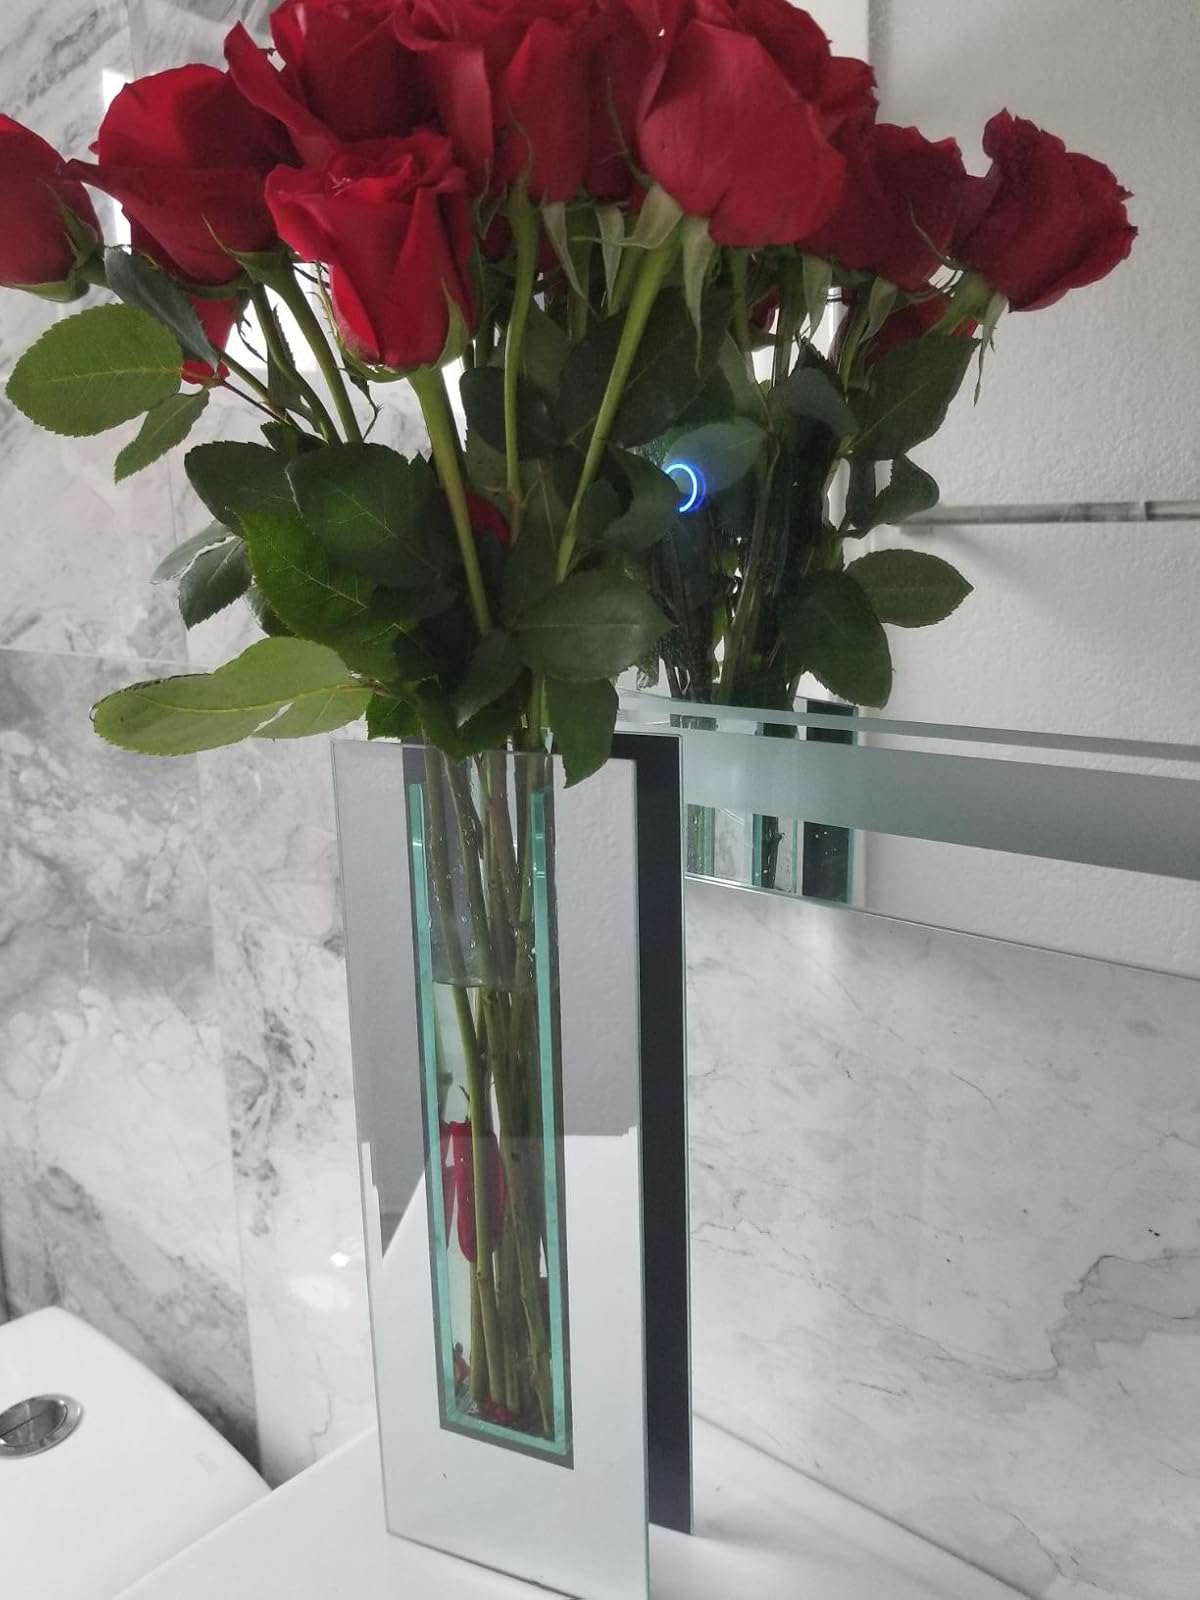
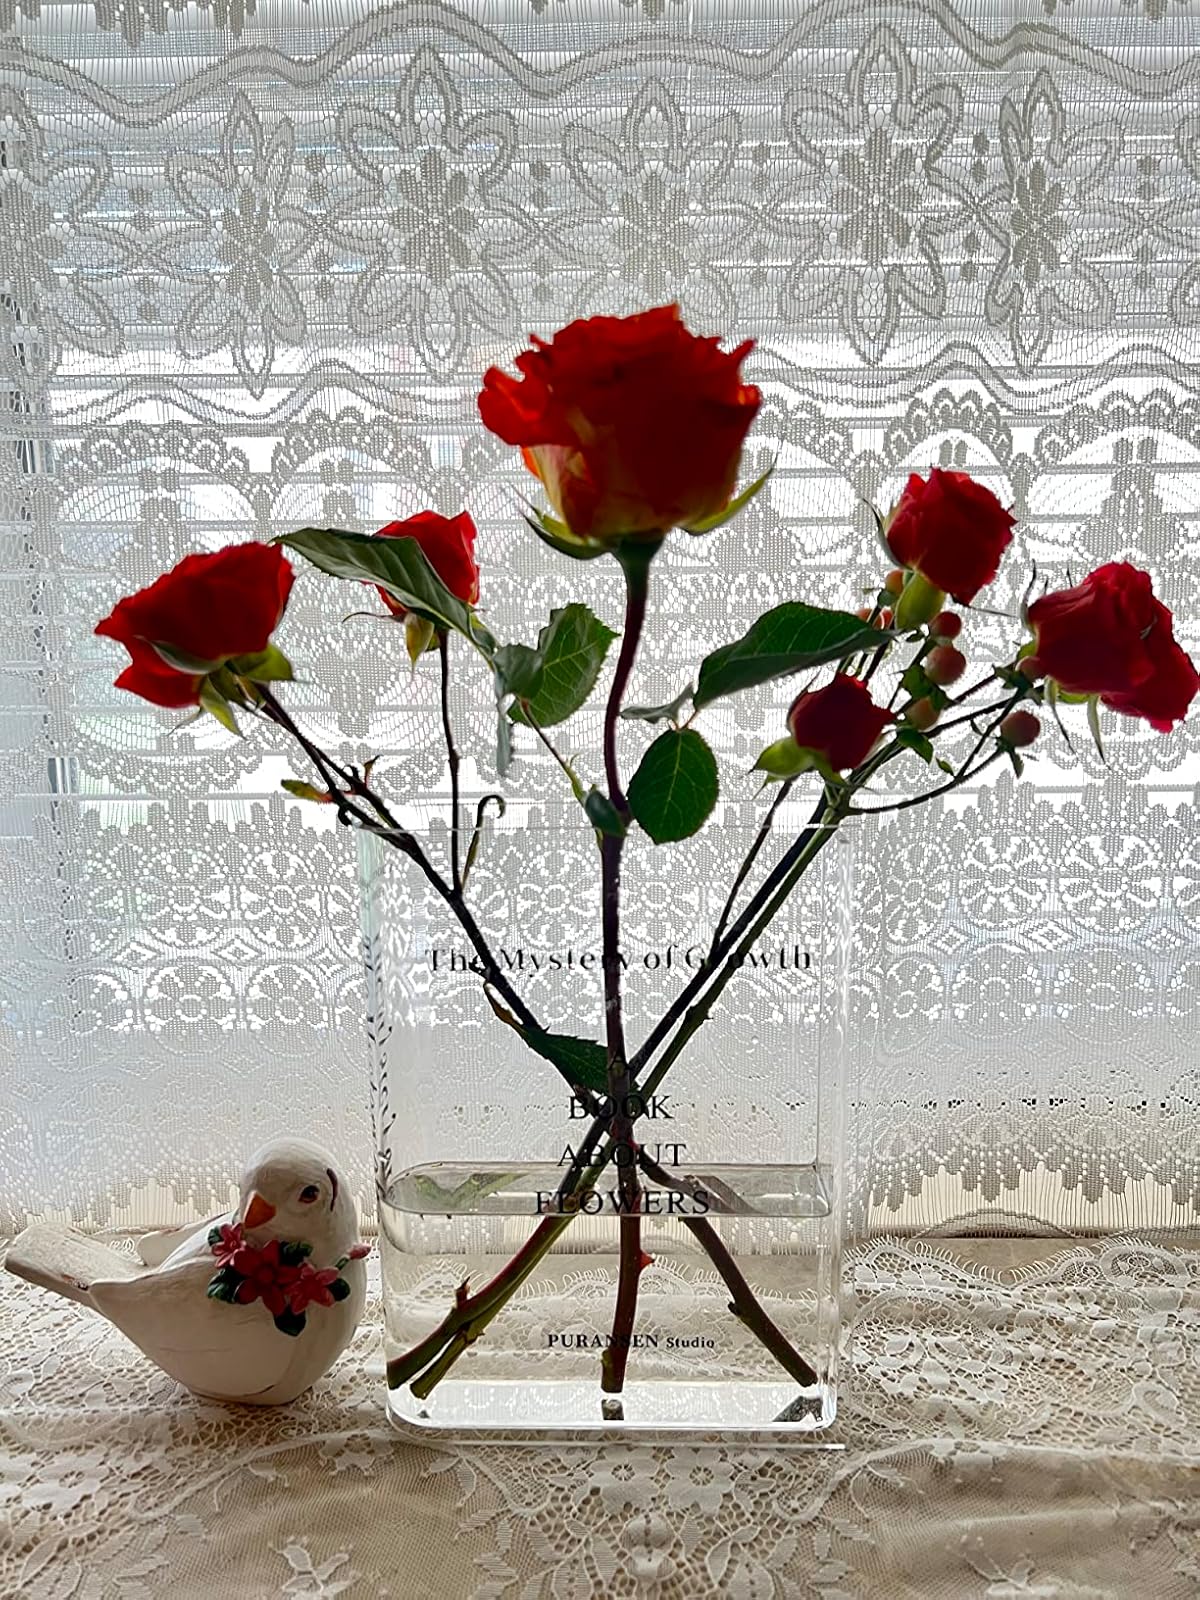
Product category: vase
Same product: no